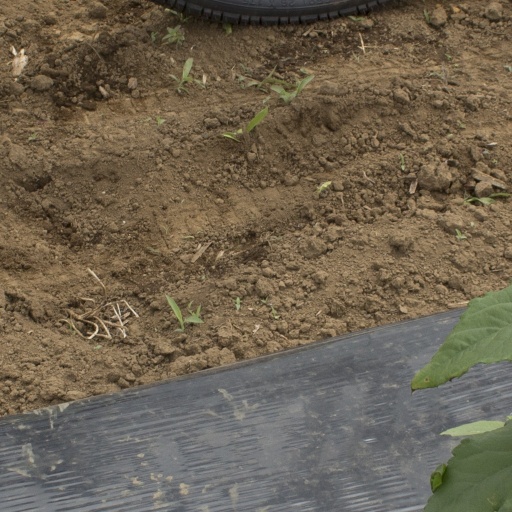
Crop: Jerusalem artichoke